Social rejection

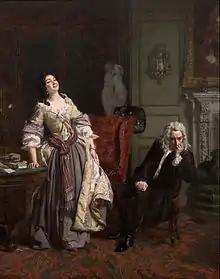
The painting "Pope Makes Love To Lady Mary Wortley Montagu" by William Powell Frith depicts Lady Mary Wortley Montagu laughingly rejecting Alexander Pope's courtship

Peer rejection, once established, tends to be stable over time, and thus is difficult for a child to overcome. Researchers have found that active rejection is more stable, more harmful, and more likely to persist after a child transfers to another school, than simple neglect. One reason for this is that peer groups establish reputational biases that act as stereotypes and influence subsequent social interaction. Thus, even when rejected and popular children show similar behavior and accomplishments, popular children are treated much more favorably.